Lifesong (song)

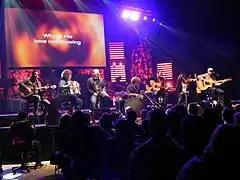
"Lifesong" became Casting Crowns' third number-one single on the "Billboard" Hot Christian Songs chart.

"Lifesong" was released as a digital single on July 19, 2005, with Josh Bates' "Perfect Day" as its B-side. It was released to Christian AC, Christian CHR, and Soft AC/Inspirational radio on July 30, 2005. "Lifesong" debuted at number 21 on the "Billboard" Hot Christian Songs chart for the chart week of August 6, 2005. It advanced to number 10 in its third week and to number two in its fourth week. In its seventh chart week, "Lifesong" advanced to the number one position on the chart. It spent a total of 10 non-consecutive weeks atop the chart and 34 weeks on the chart in total. "Lifesong" also peaked at number one on the "Billboard" Hot Christian AC chart, the "Radio & Records" Christian AC chart, and the "Radio & Records" Soft AC/Inspirational chart. It peaked at number seven on the "Radio & Records" Christian CHR chart.